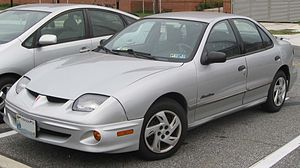
Pontiac Sunfire / Modelhistorie / Facelift
Pontiac Sunfire var en lille mellemklassebil fra bilfabrikanten Pontiac, som i starten af 1995 afløste Sunbird.